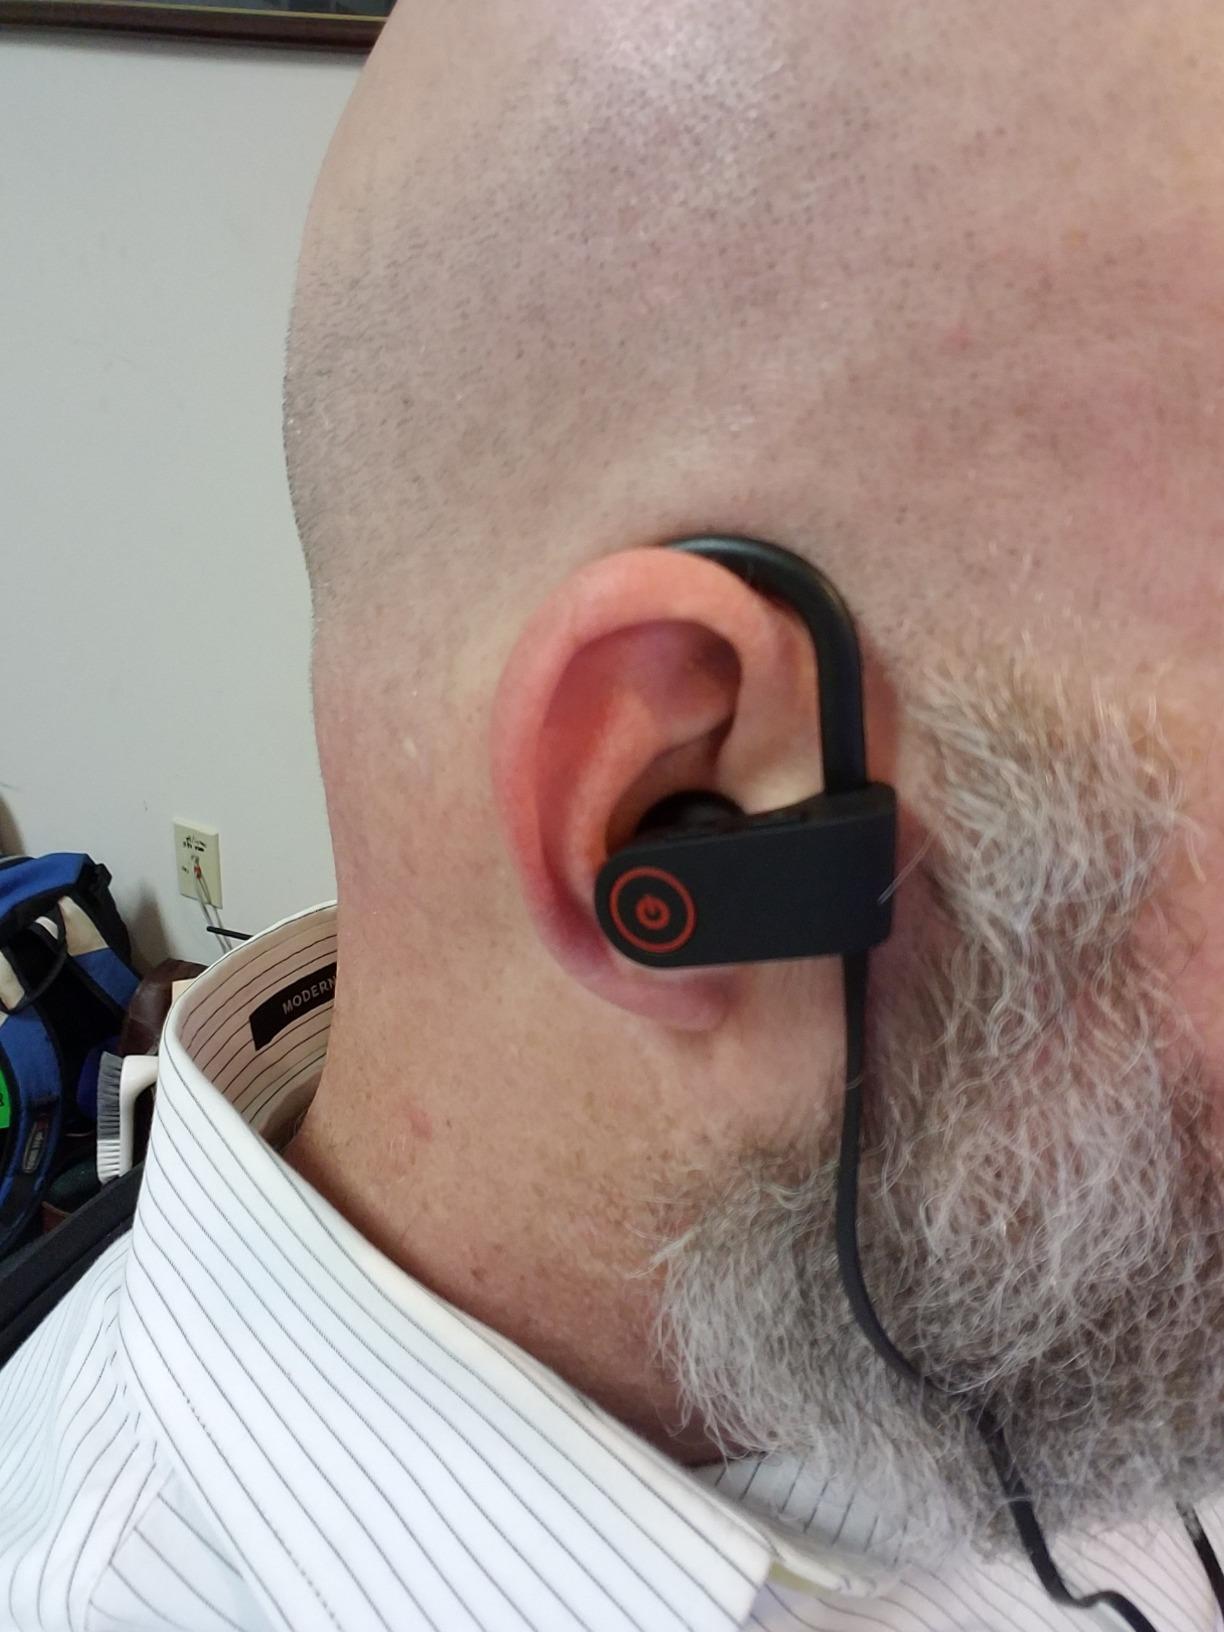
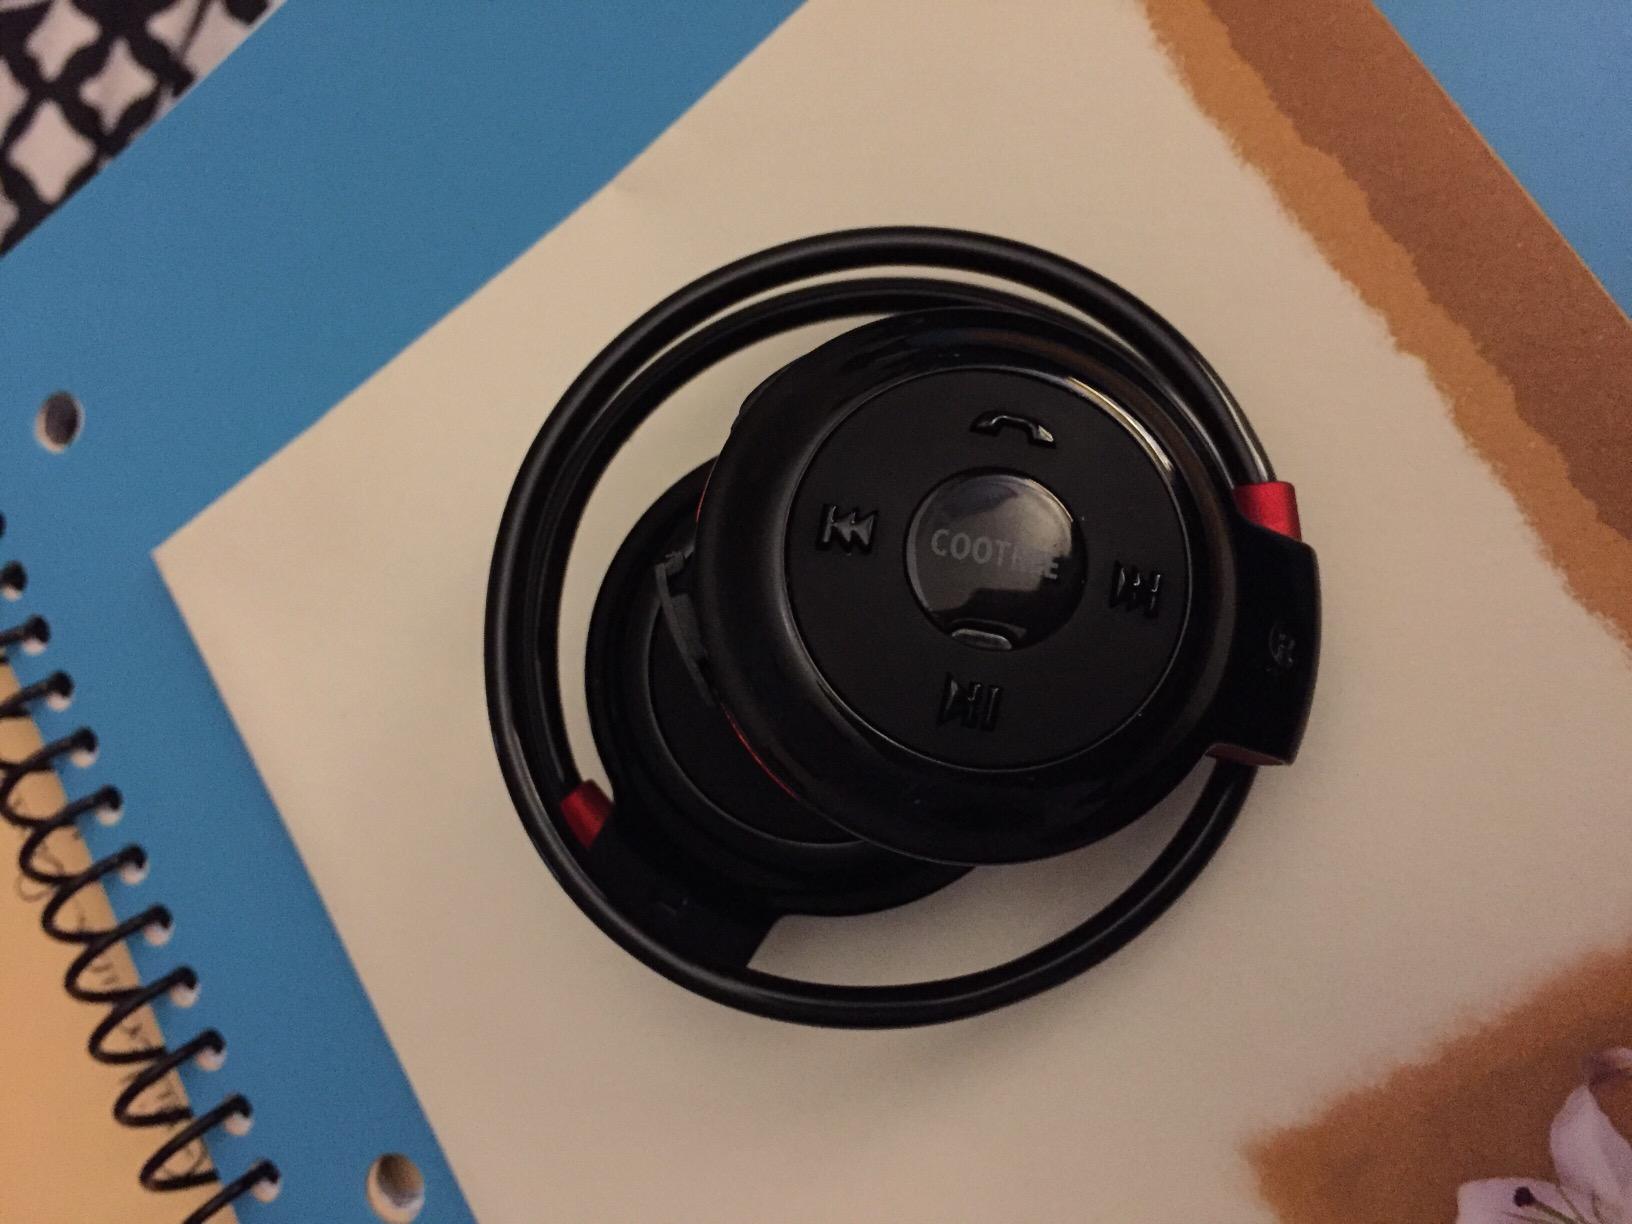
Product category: headphones
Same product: no